Ching Johnson

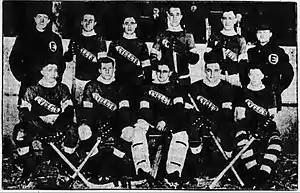
Ching Johnson, second from right in the front row, with the Eveleth Reds in 1920–21. His brother Adrian Johnson is sitting at far left.

Back in Winnipeg, Johnson worked for an electric light company. He first played competitive hockey in 1919 when he joined the Winnipeg Monarchs of the Winnipeg Senior Hockey League. He played two seasons with the Monarchs before moving to Eveleth, Minnesota, where he joined the local team to play three seasons in the United States Amateur Hockey Association (USAHA). On the Eveleth team he was a teammate of his younger brother Adrian "Ade" Johnson who played at left wing. He then played three seasons in Minneapolis, concluding in 1925–26 with the Minneapolis Millers. He was named a league all-star on defence in both 1924 and 1926.